Juda Na Hona

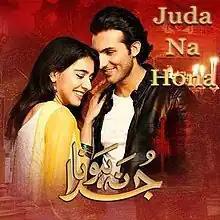

Juda Na Hona (previously titled Parwarish) is a 2019 Pakistani television series. It features Shehroz Sabzwari, Mansha Pasha, Alyy Khan, Firdous Jamal, Humaira Bano, Maryam Noor, Sonia Nazir, and Tara Mahmood in pivotal roles. The serial began on TV One from 25 February 2019, and airs on Monday.